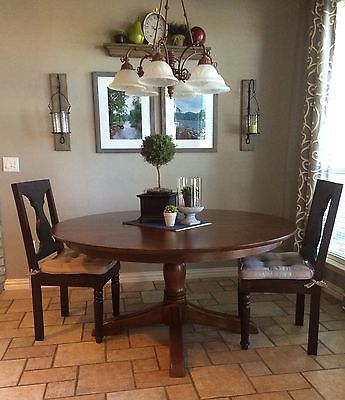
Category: table